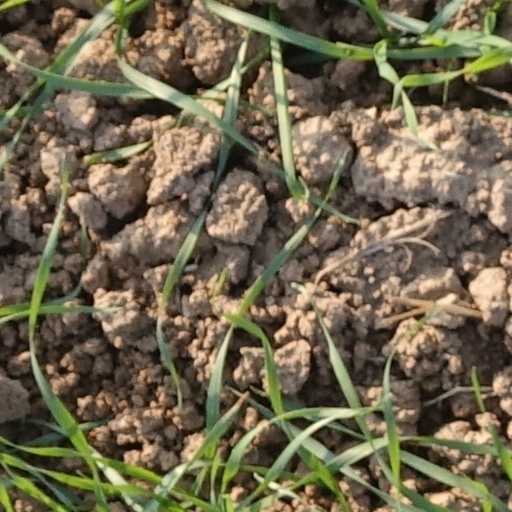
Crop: wheat